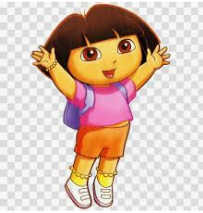
Portrait style: Cartoon Portrait